Question: Please indicate a possible affordance area of the sit_on_bench that can be used for sitting
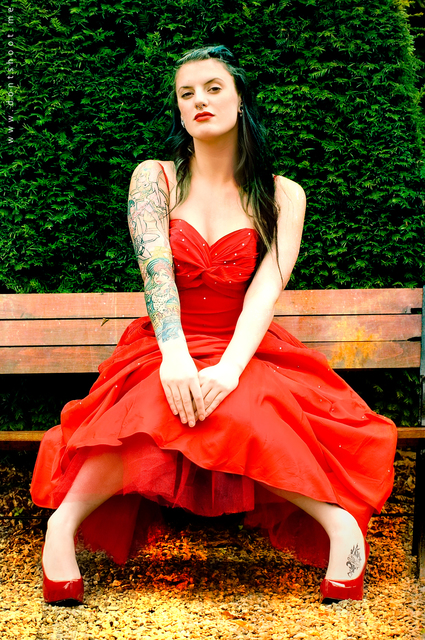
Answer: [4, 416.5, 422, 442.5]